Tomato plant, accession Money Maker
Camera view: tilt-top (135 deg); turntable rotation: 240 degrees
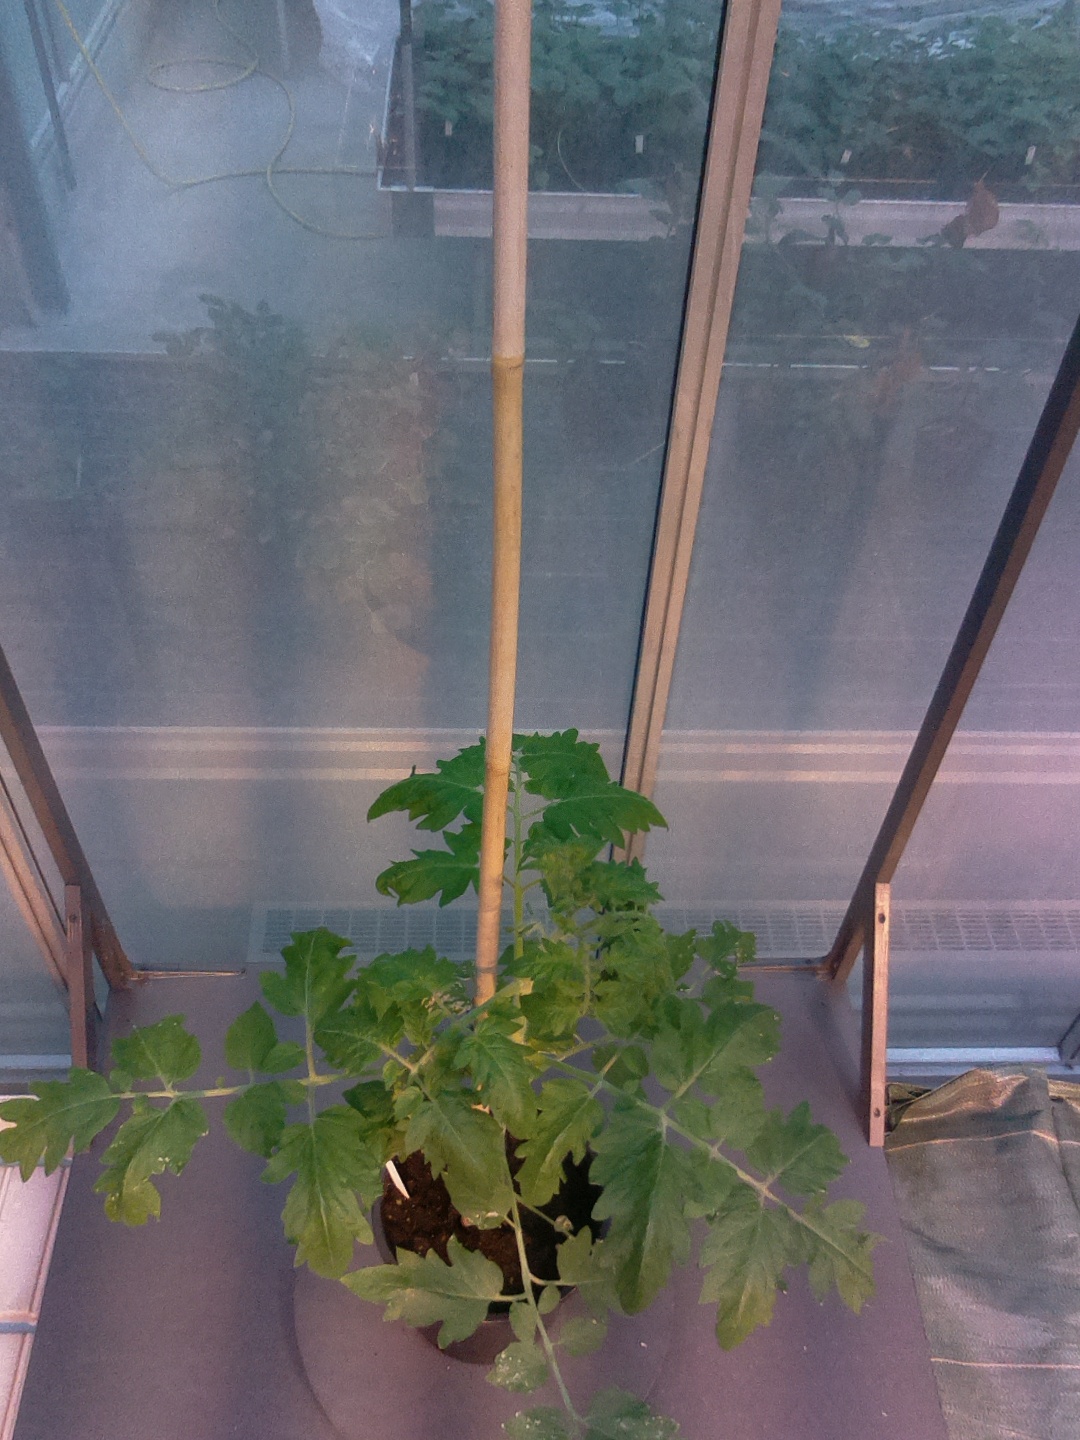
BBCH growth stage 51: First inflorence visible, visible closed flower bud